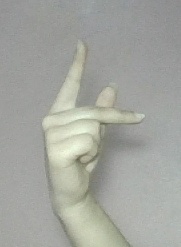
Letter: dha